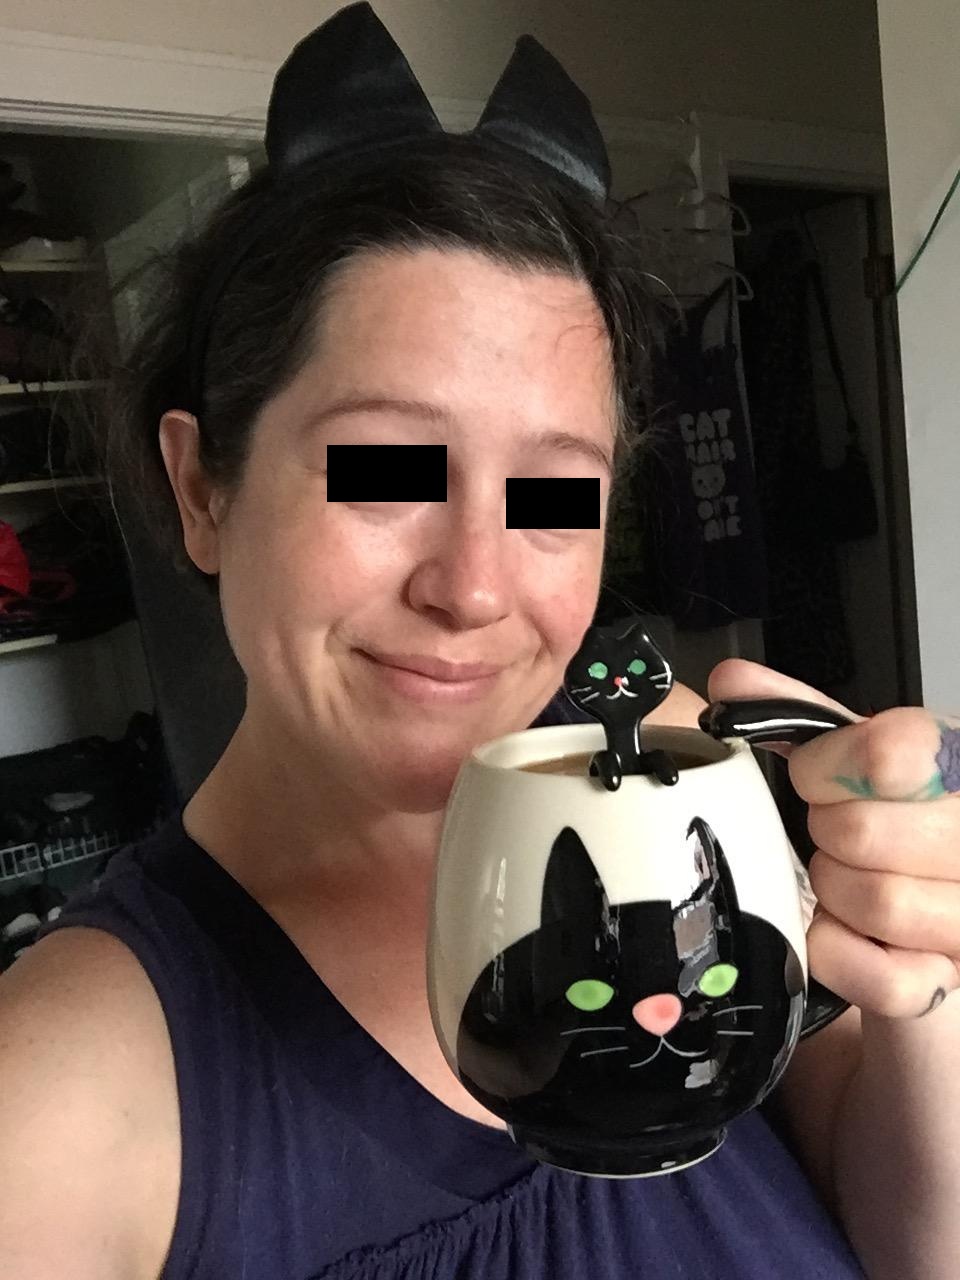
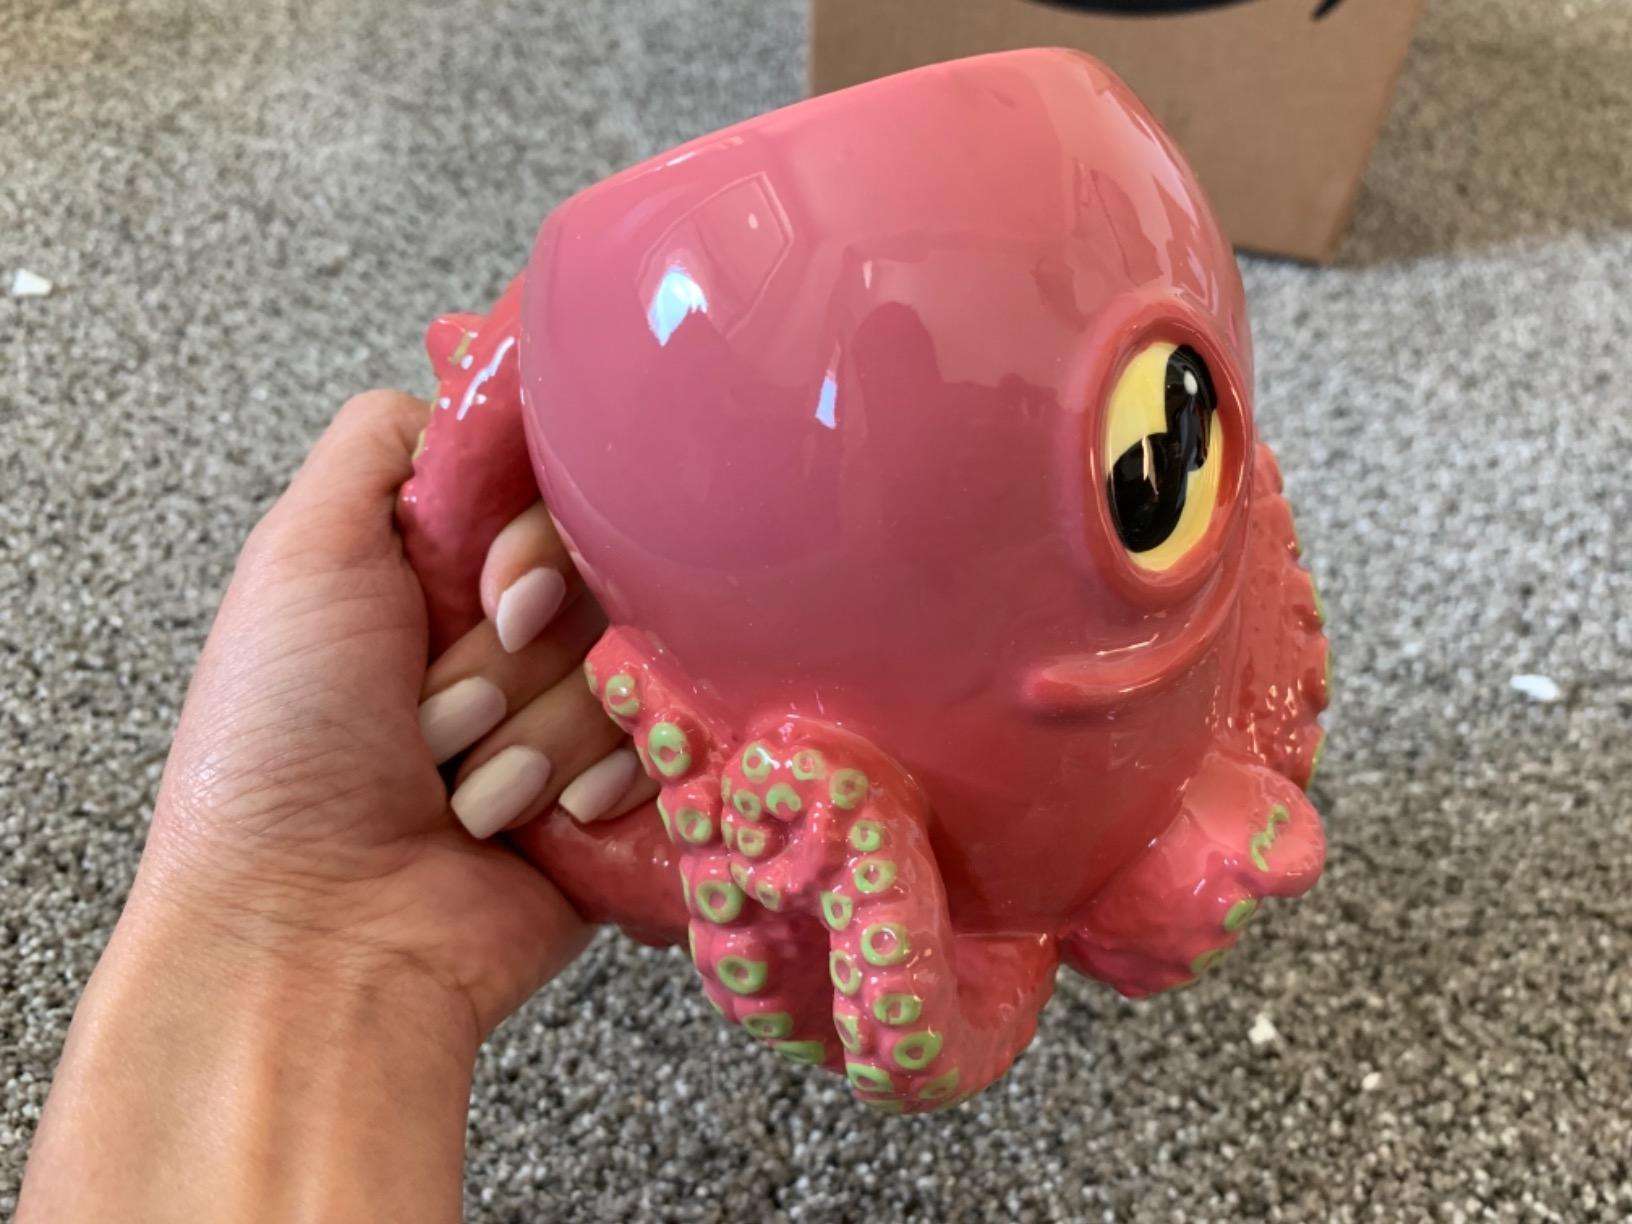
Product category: items_mug
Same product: no